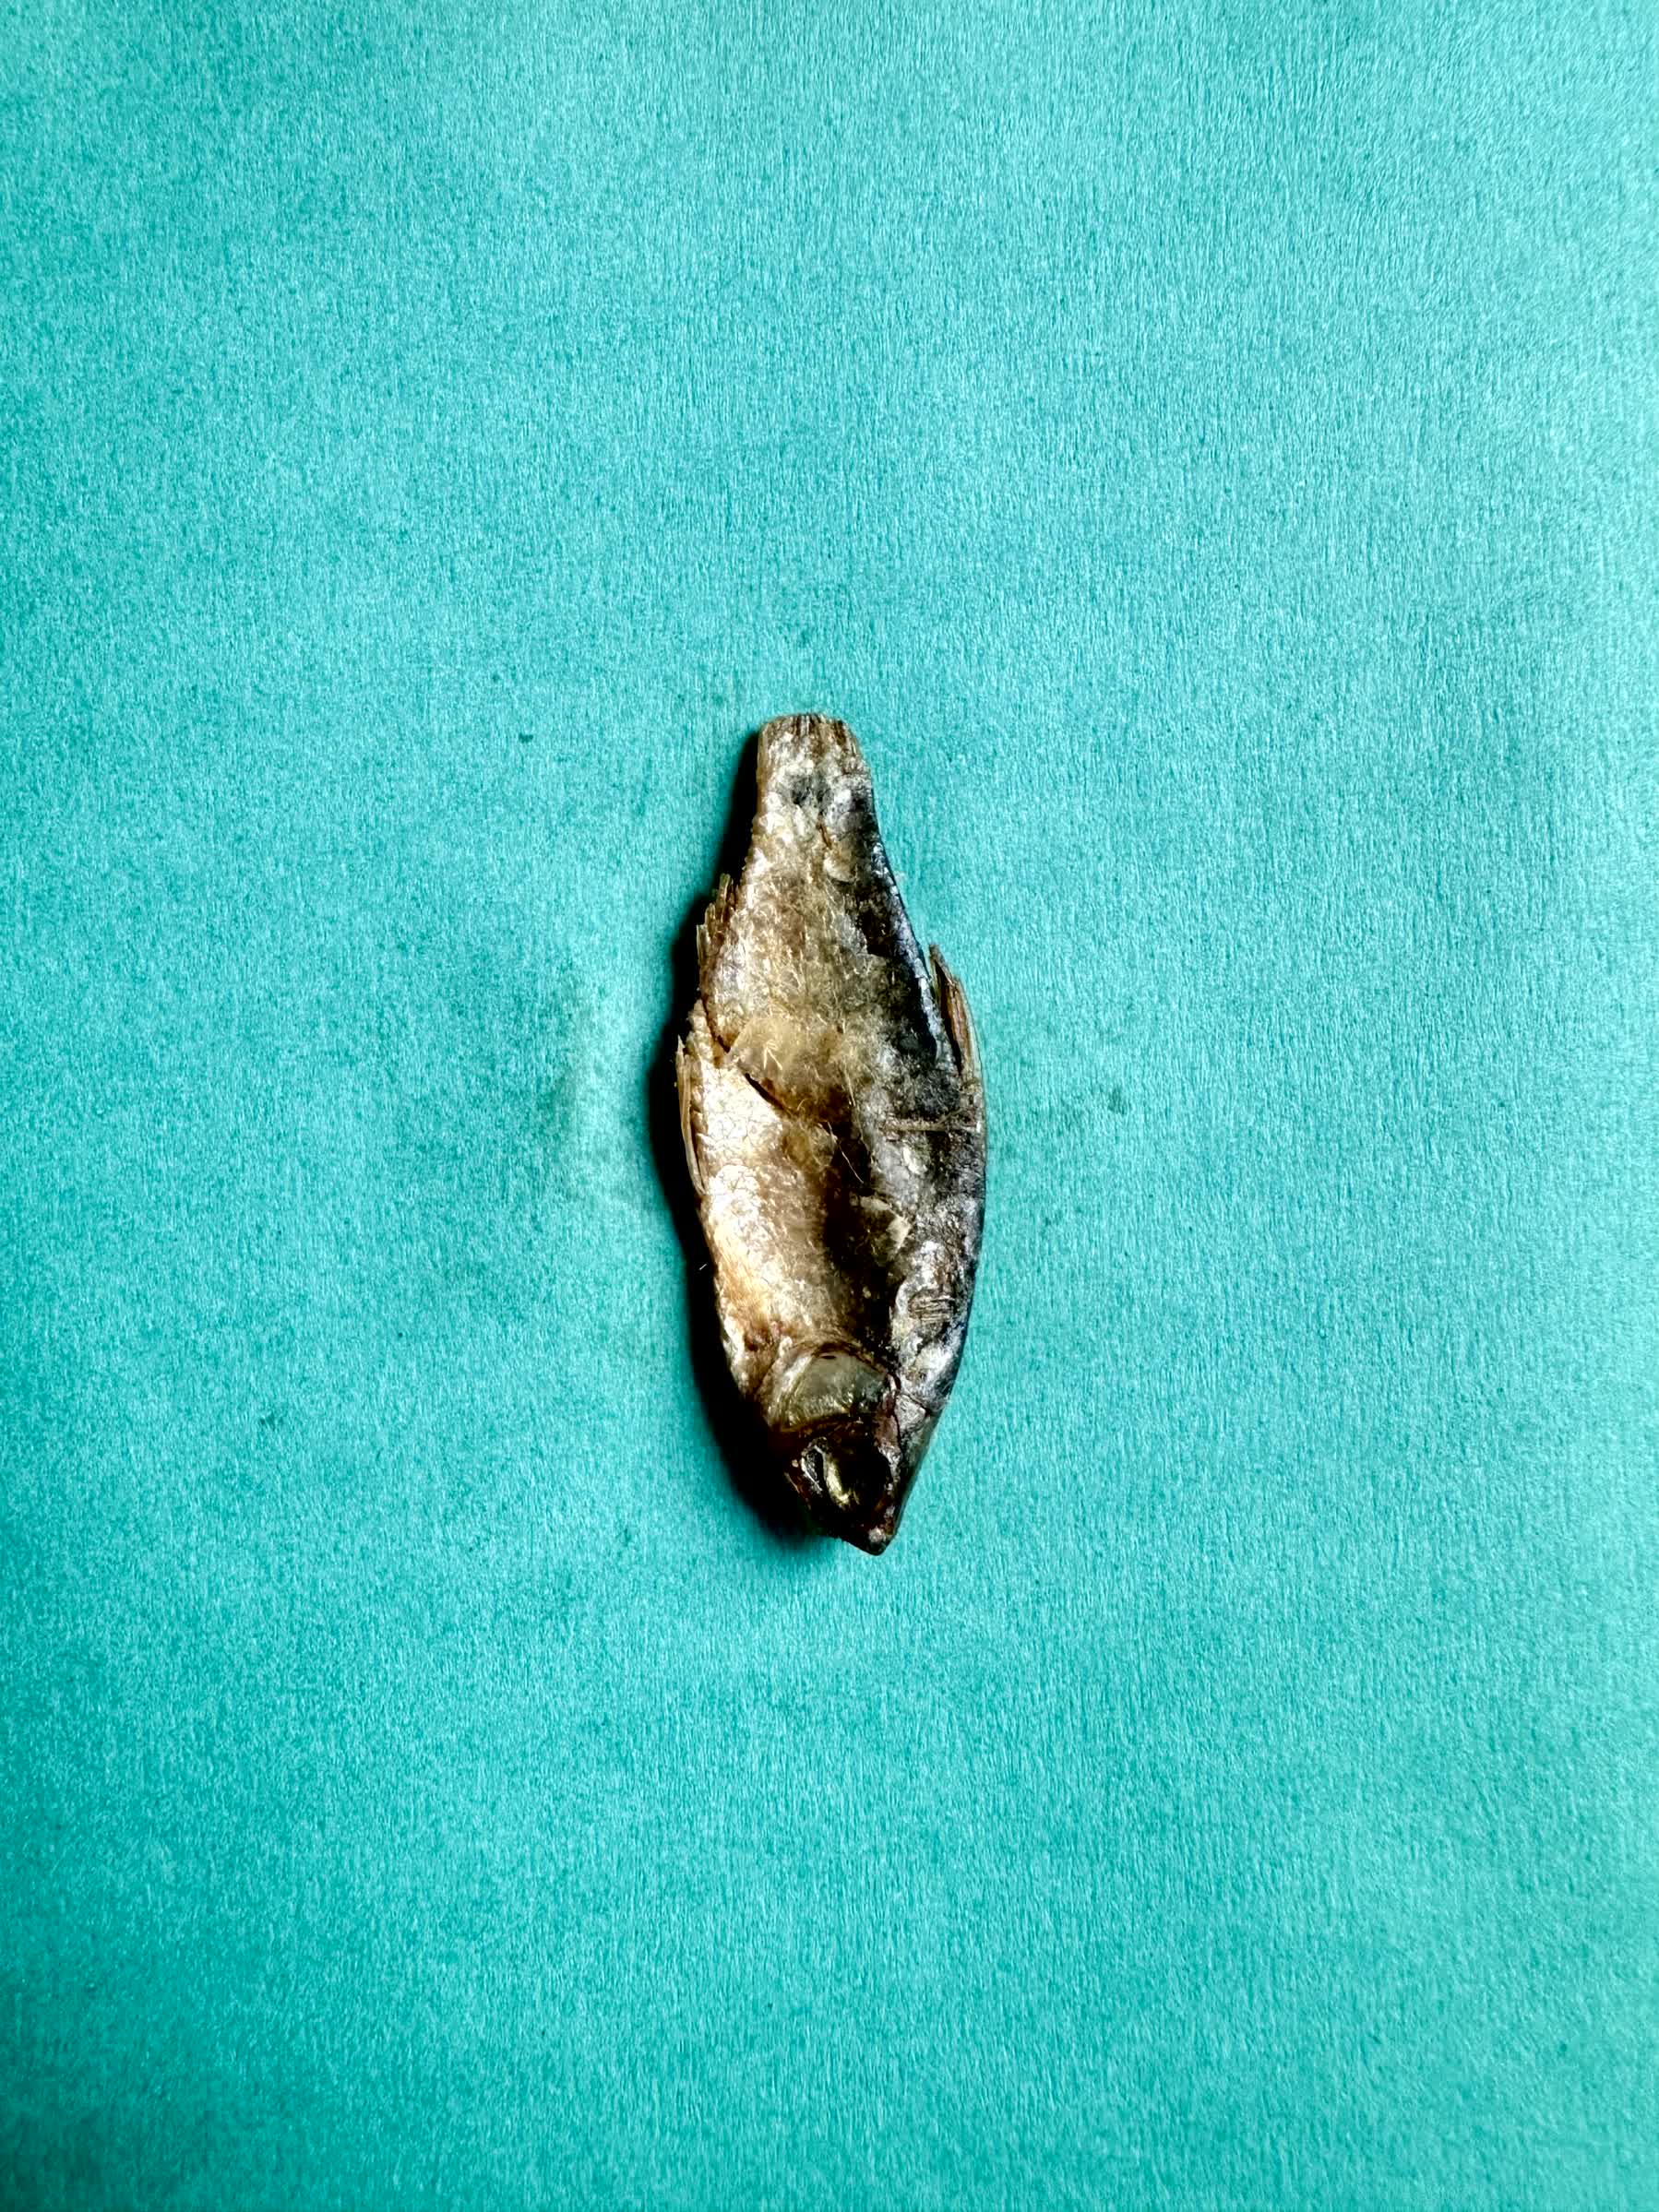
Species: puti chepa